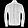
Label: Coat